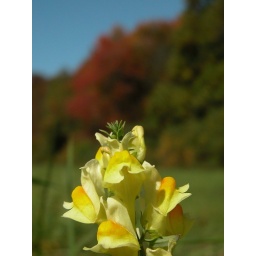
Walking in the field on Sunday I came across these small yellow wildflowers... Liked the contrast with the colors of the trees...